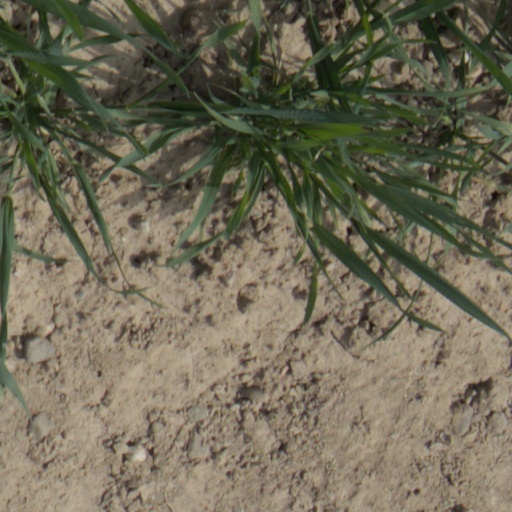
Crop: wheat